T. J. Perkins

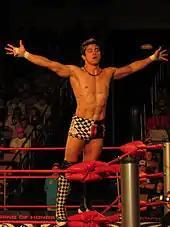
Perkins signed a contract with Ring of Honor in 2011, but asked for his release the following year

Perkins debuted in Ring of Honor (ROH) in December 2003, using the name Puma, and lost to Josh Daniels. Puma returned to ROH in February 2005, losing to Homicide and James Gibson in successive singles matches. His next appearances were in August 2005, where he was on the losing end of a tag team match alongside Jimmy Rave and a singles match against Ricky Reyes. In his next appearance at ROH's "Fifth Year Festival: Philly" show in February 2007, saw Perkins compete under his real name and lose to Nigel McGuinness. Further losses followed in October 2007, before he gained his first victory in ROH by defeating Kyle O'Reilly at "Tag Title Classic II" in December 2010. Perkins faced off against Colt Cabana at the Final Battle 2010 internet pay-per-view on December 18, 2010, in which he lost.